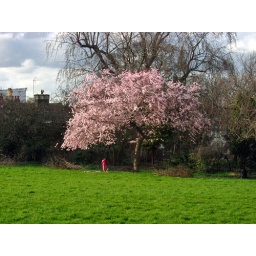
girl in pink